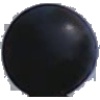
Label: blue_grape